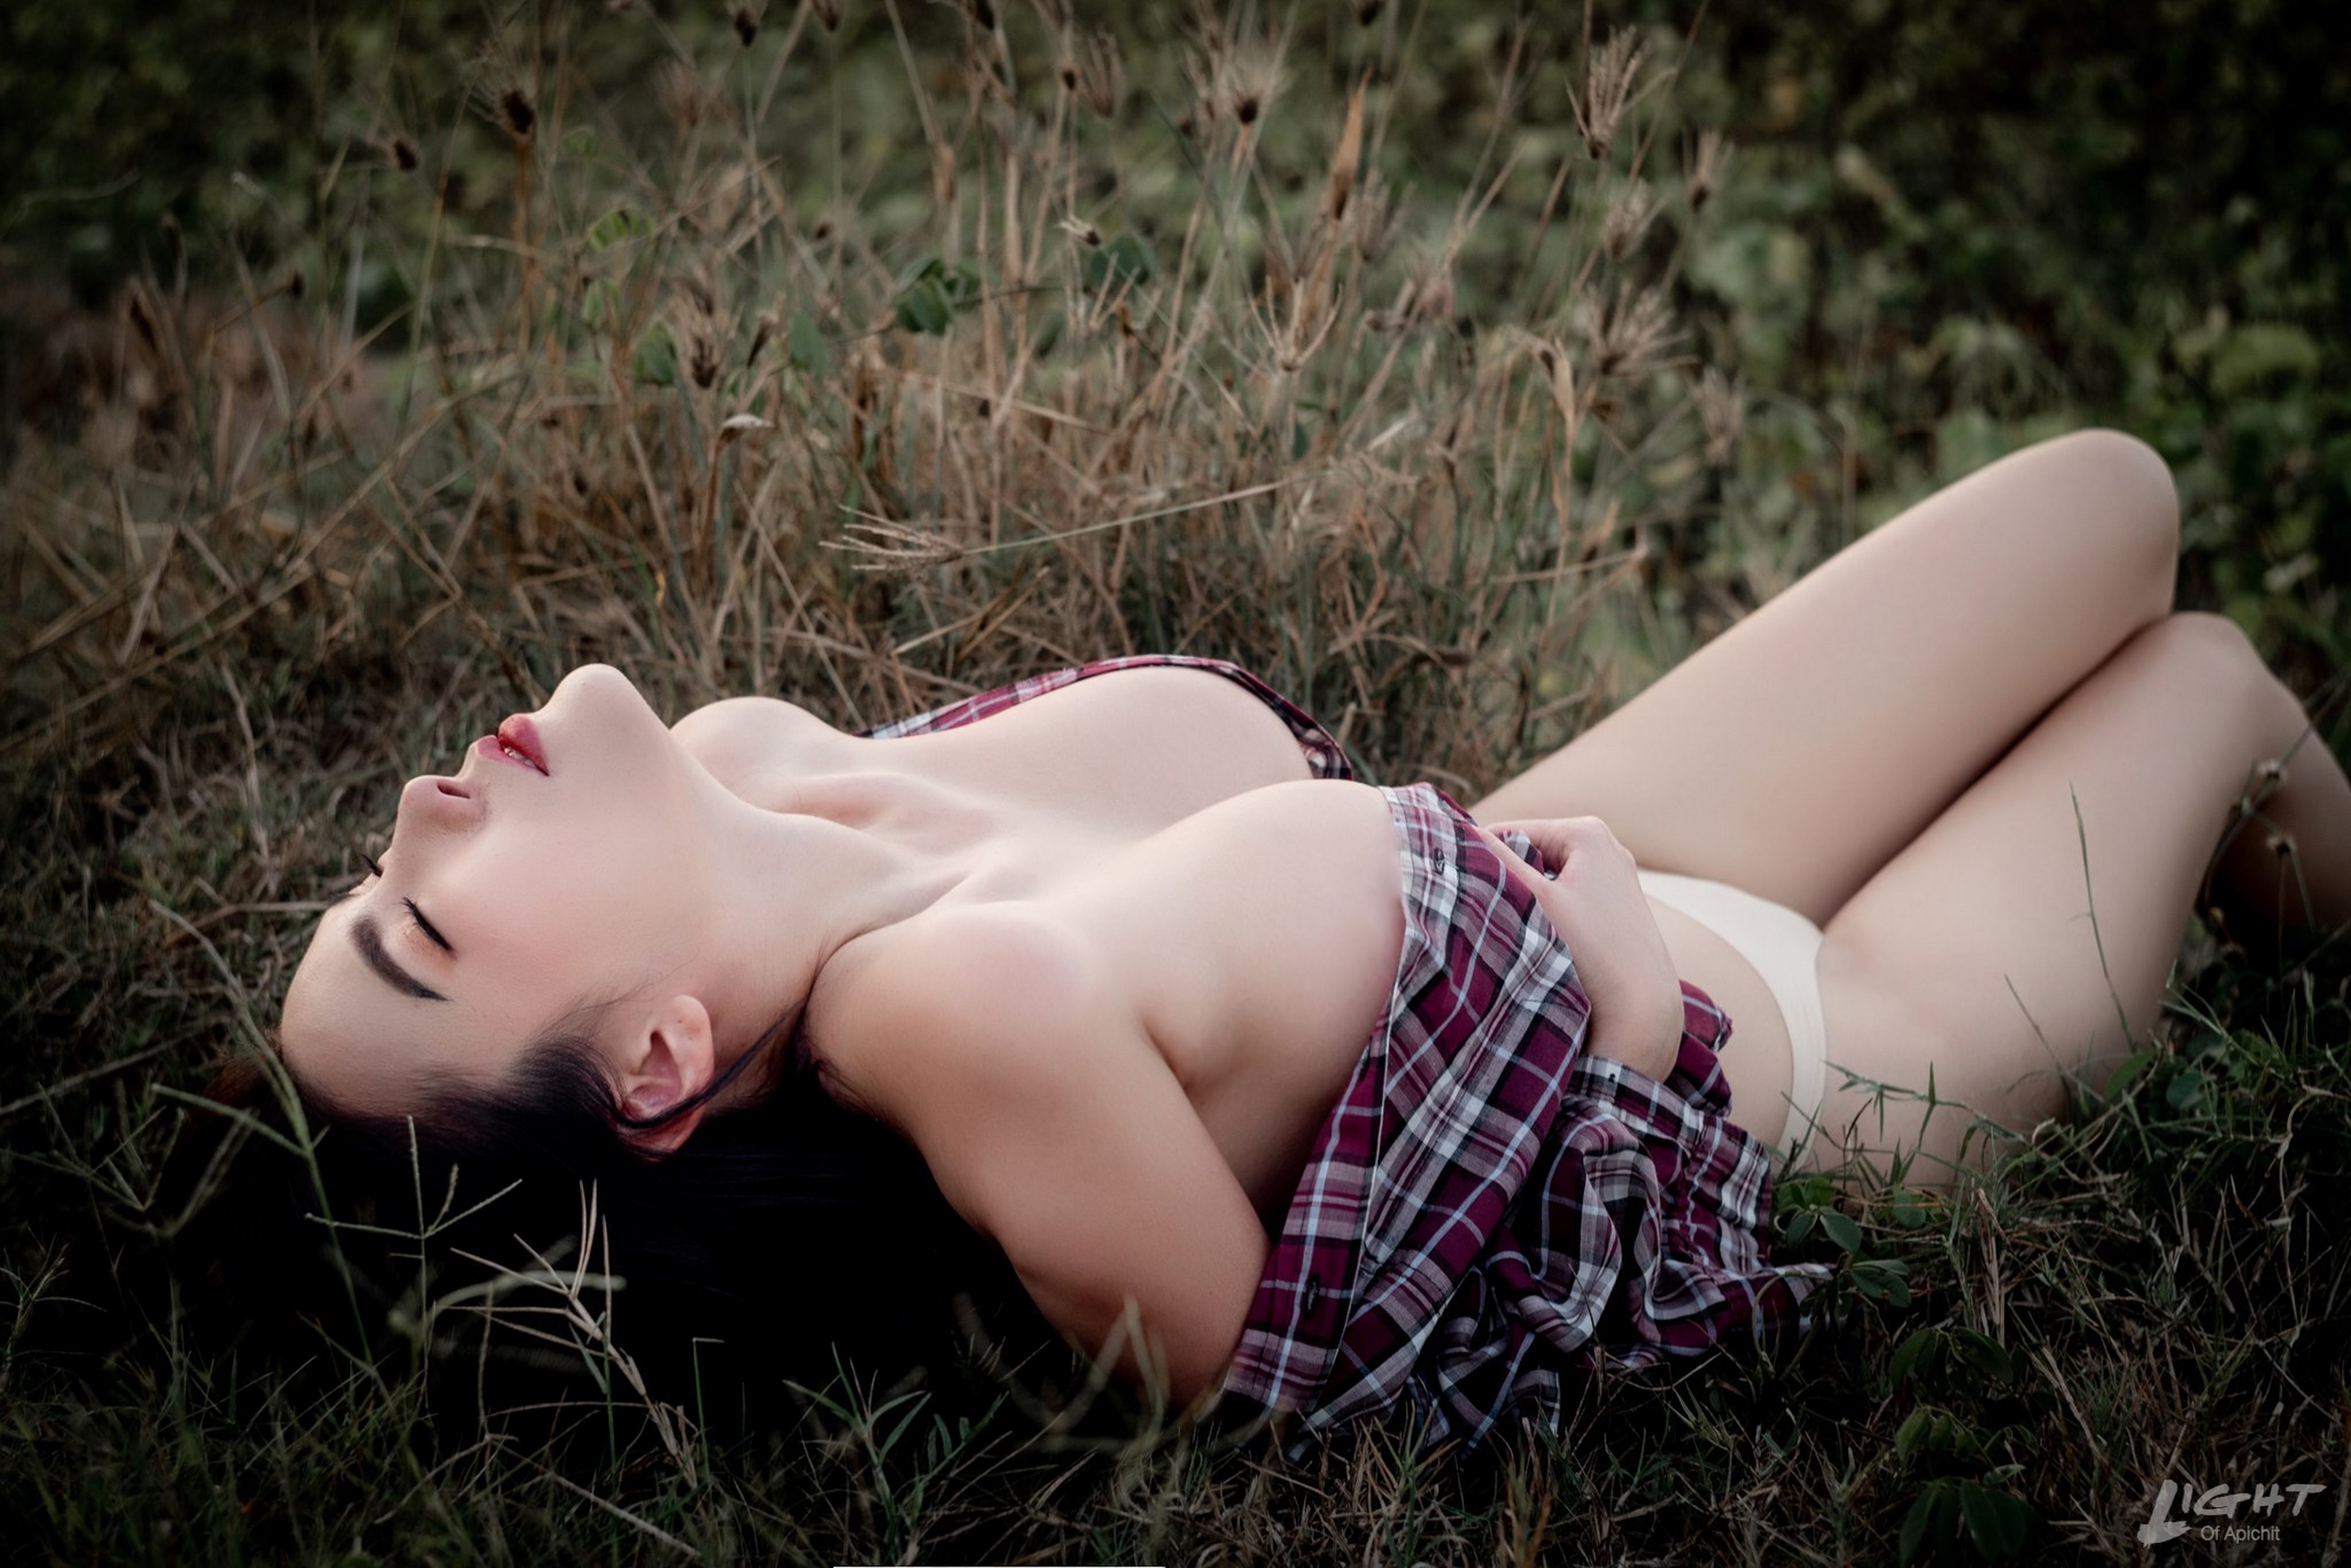
women, lady, model, person, photography, wallpaper, lip, plant, flash photography, human body, People in nature, sunlight, grass, thigh, grassland, black hair, art model, chest, meadow, grass family, long hair, human leg, wood, tree, knee, brown hair, blond, prairie, field, landscape, sitting, flesh, abdomen, portrait photography, soil, photo shoot, darkness, portrait